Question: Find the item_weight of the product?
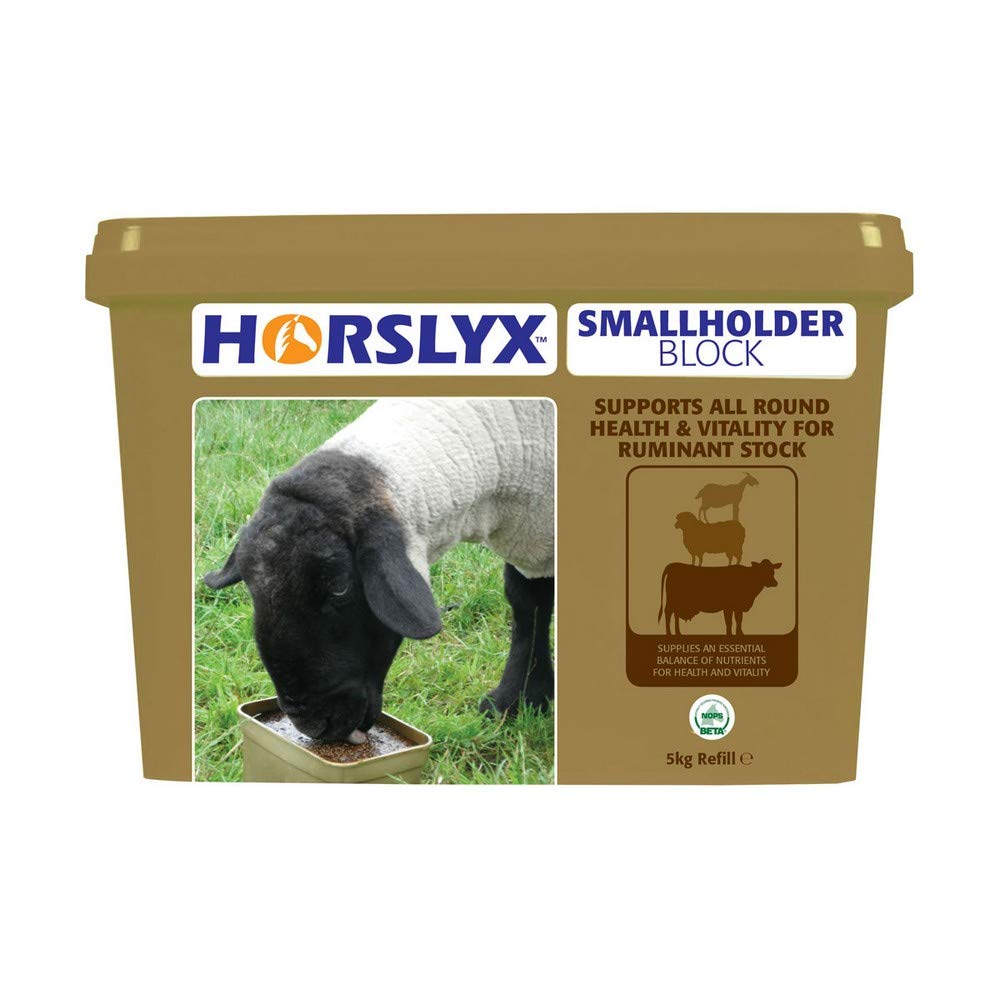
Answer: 5 kilogram